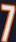
Number: 7